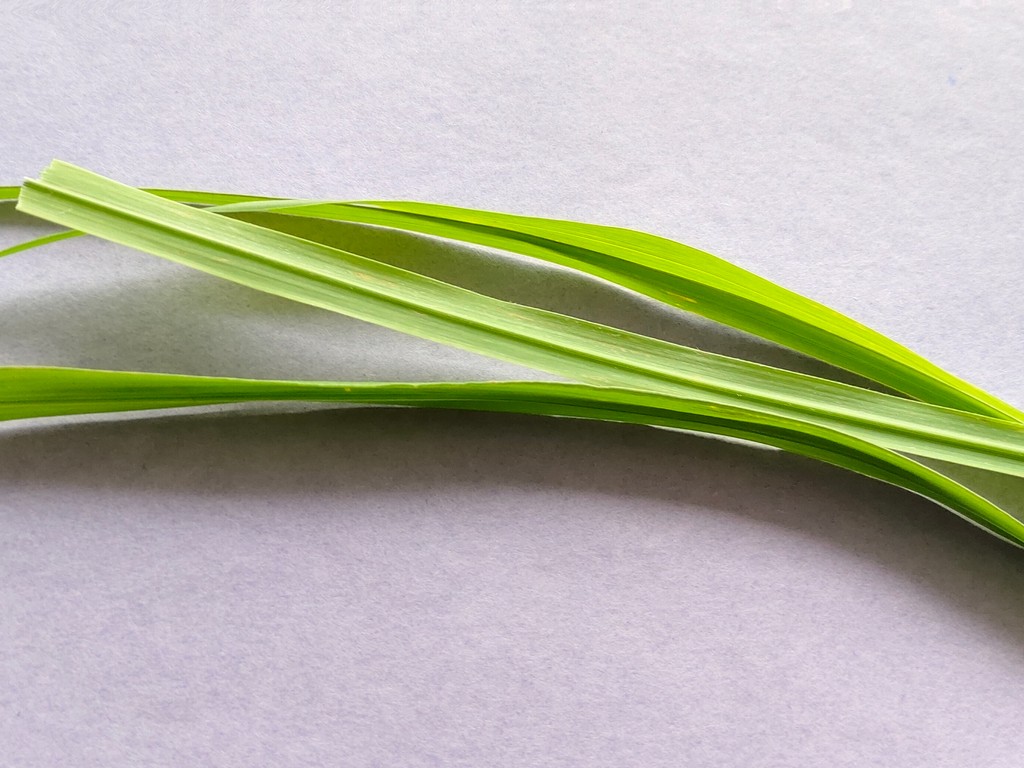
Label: Healthy